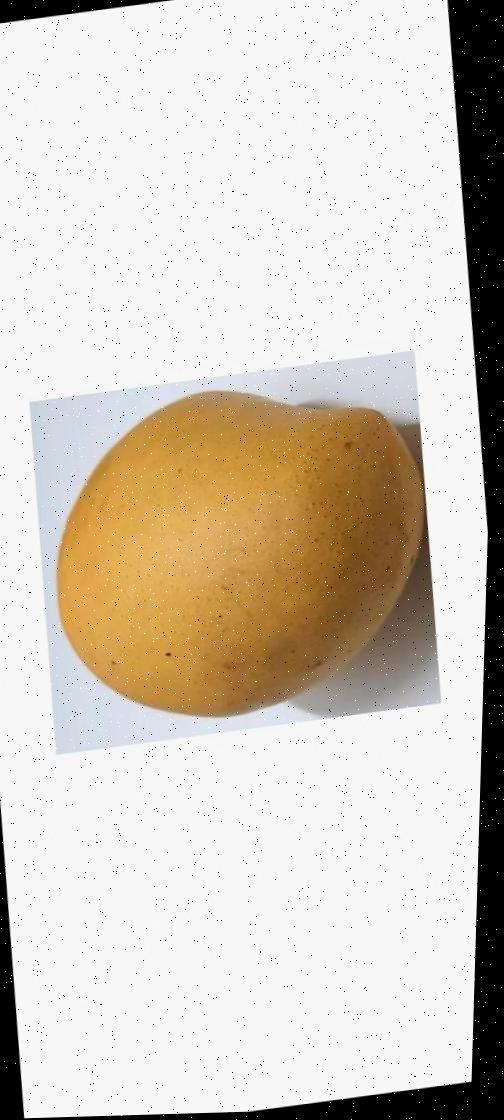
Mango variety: Katimon